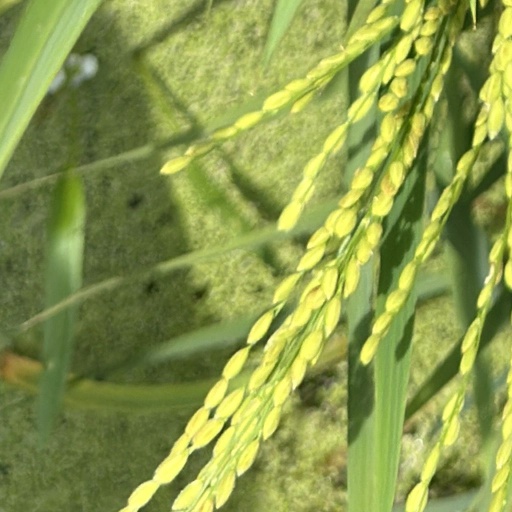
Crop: rice